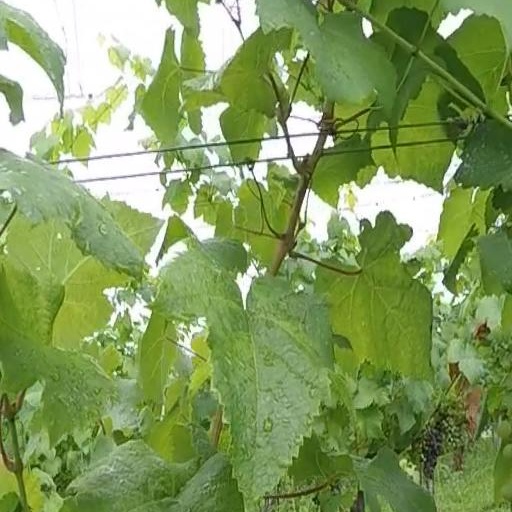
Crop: grape